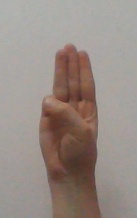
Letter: thaa